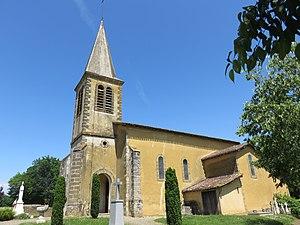
Église Saint-Martin de Réans (Gers, France).